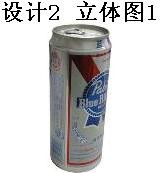
Label: metal